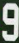
Number: 9